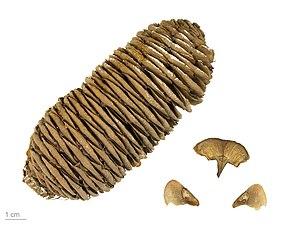
Le sapin de Corée est une espèce d'arbre de la famille des Pinaceae originaire de Corée qui se caractérise par le reflet argenté de ses aiguilles.